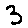
Label: 3